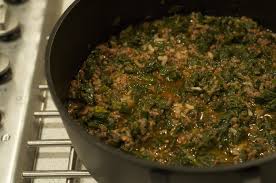
Yemek: ispanak